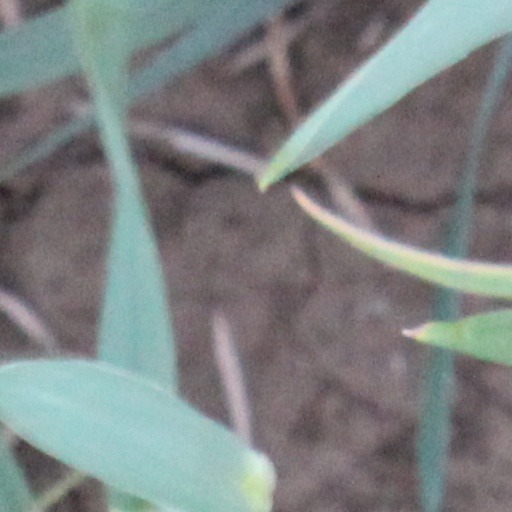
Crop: wheat